Jaripeo

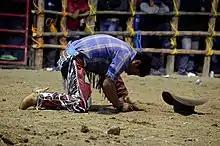
Mexican rider doing a prayer before beginning his event

At the start of a , oftentimes all of the participants and entertainers gather together while the announcer of the event recites a prayer called "" which loosely translates to "The Rider's Prayer". This prayer is said to clarify the line between life and death and serves as a reminder of how dangerous this event can be for the riders.